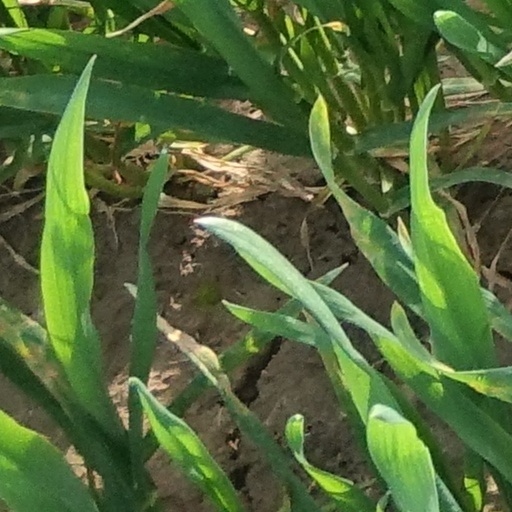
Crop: wheat